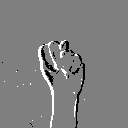
ASL letter: n